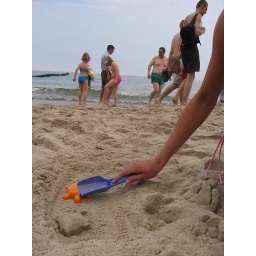
Still pretending to be good girls we got involved in ordinary beach activities